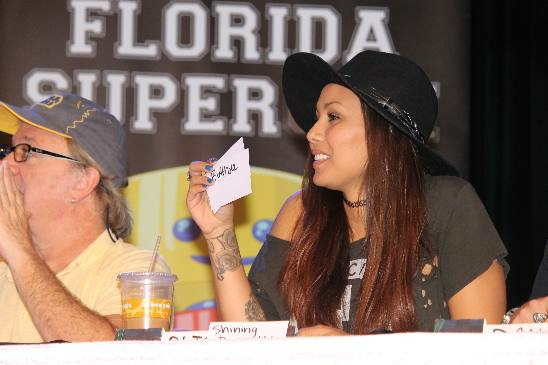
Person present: Yes